Xavier Chamorro Cardenal

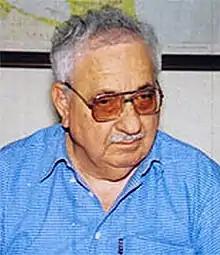

Xavier Chamorro Cardenal (31 December 1932 – 4 January 2008) was a Nicaraguan journalist. He began his career working at his father’s newspaper, "La Prensa", and in 1980 became founding editor and publisher of "El Nuevo Diario", a competitor newspaper.